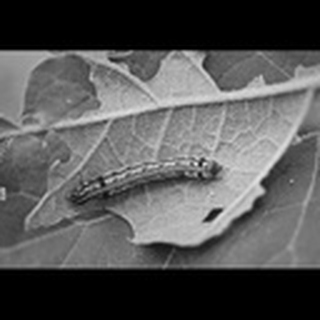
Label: cotton_army_worm